The Messenger (2015 British film)

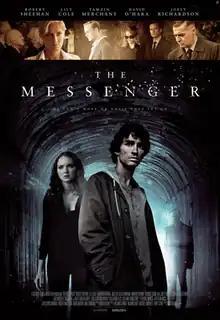
Film poster

The Messenger is a 2015 British supernatural mystery horror film directed by David Blair, written by Andrew Kirk and starring Robert Sheehan and Lily Cole.